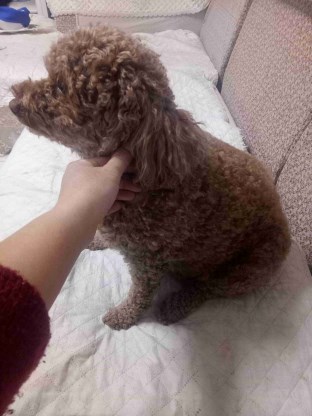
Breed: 7449-n000128-teddy